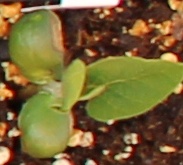
Label: Soybean